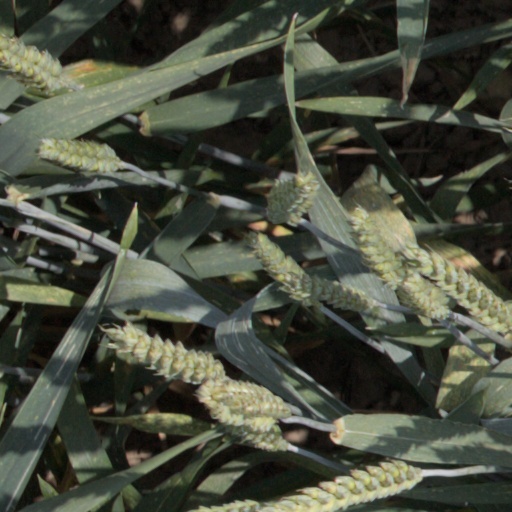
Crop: wheat